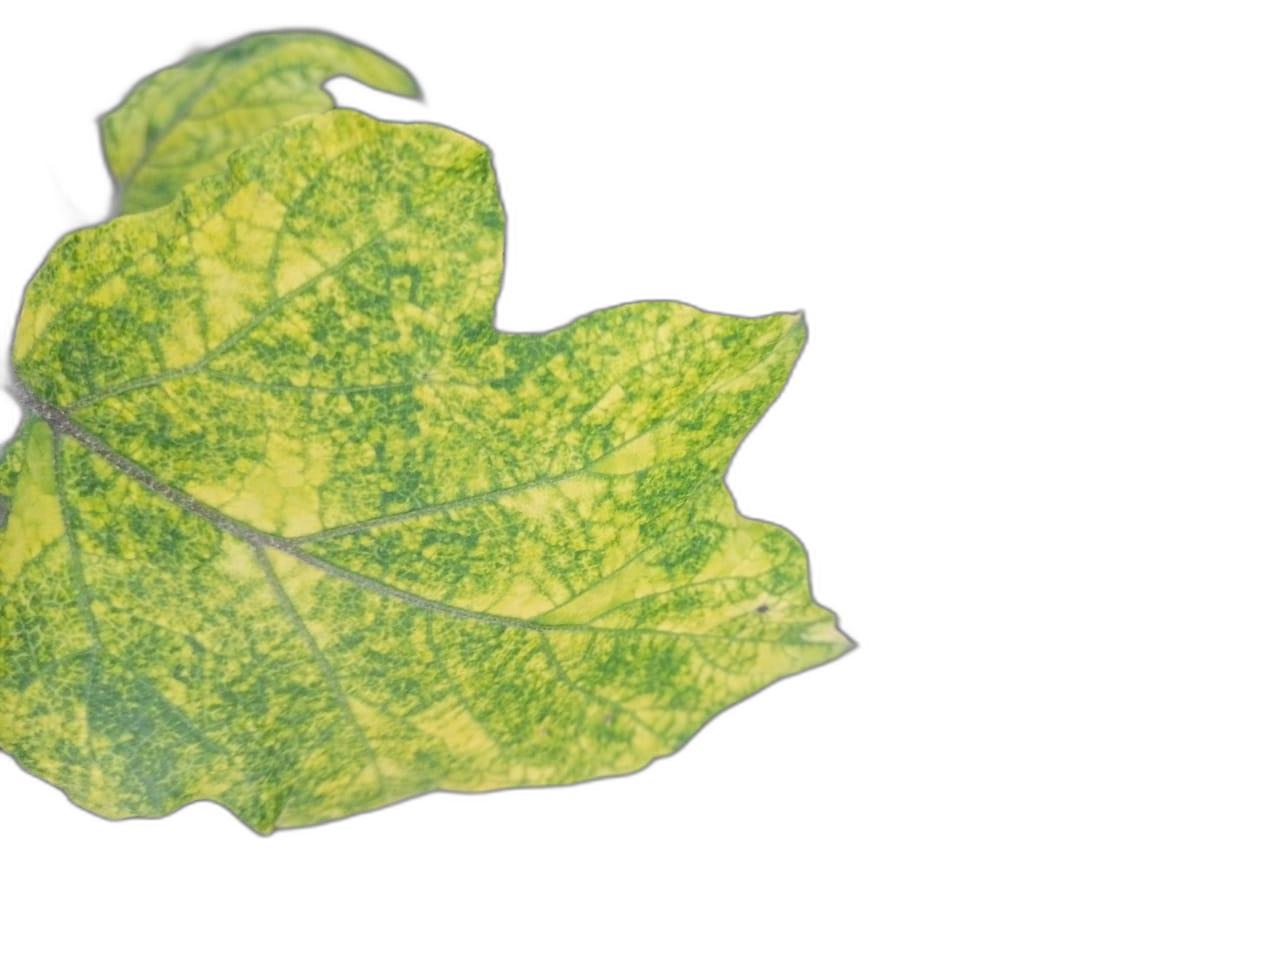
Label: Mosaic Virus Disease